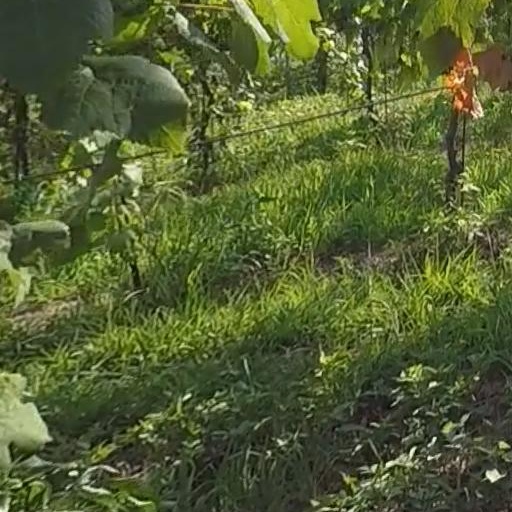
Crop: grape